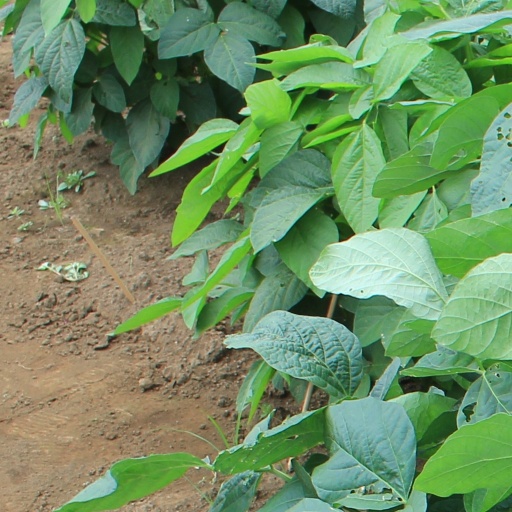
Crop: soybean